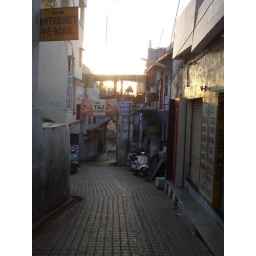
during the day, this area has motor bikes whizzing back and forth, cows strolling, and people sitting around chatting ...